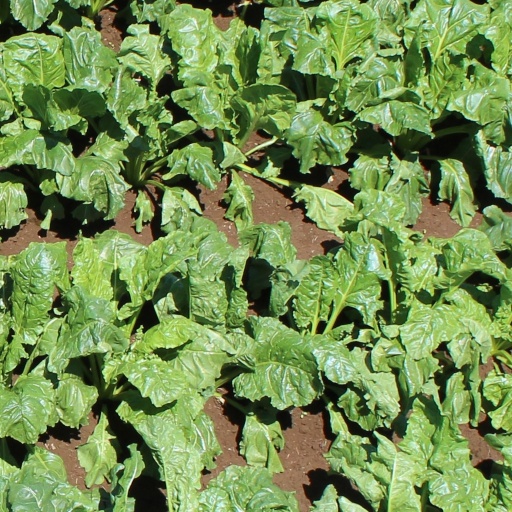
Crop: sugar beet